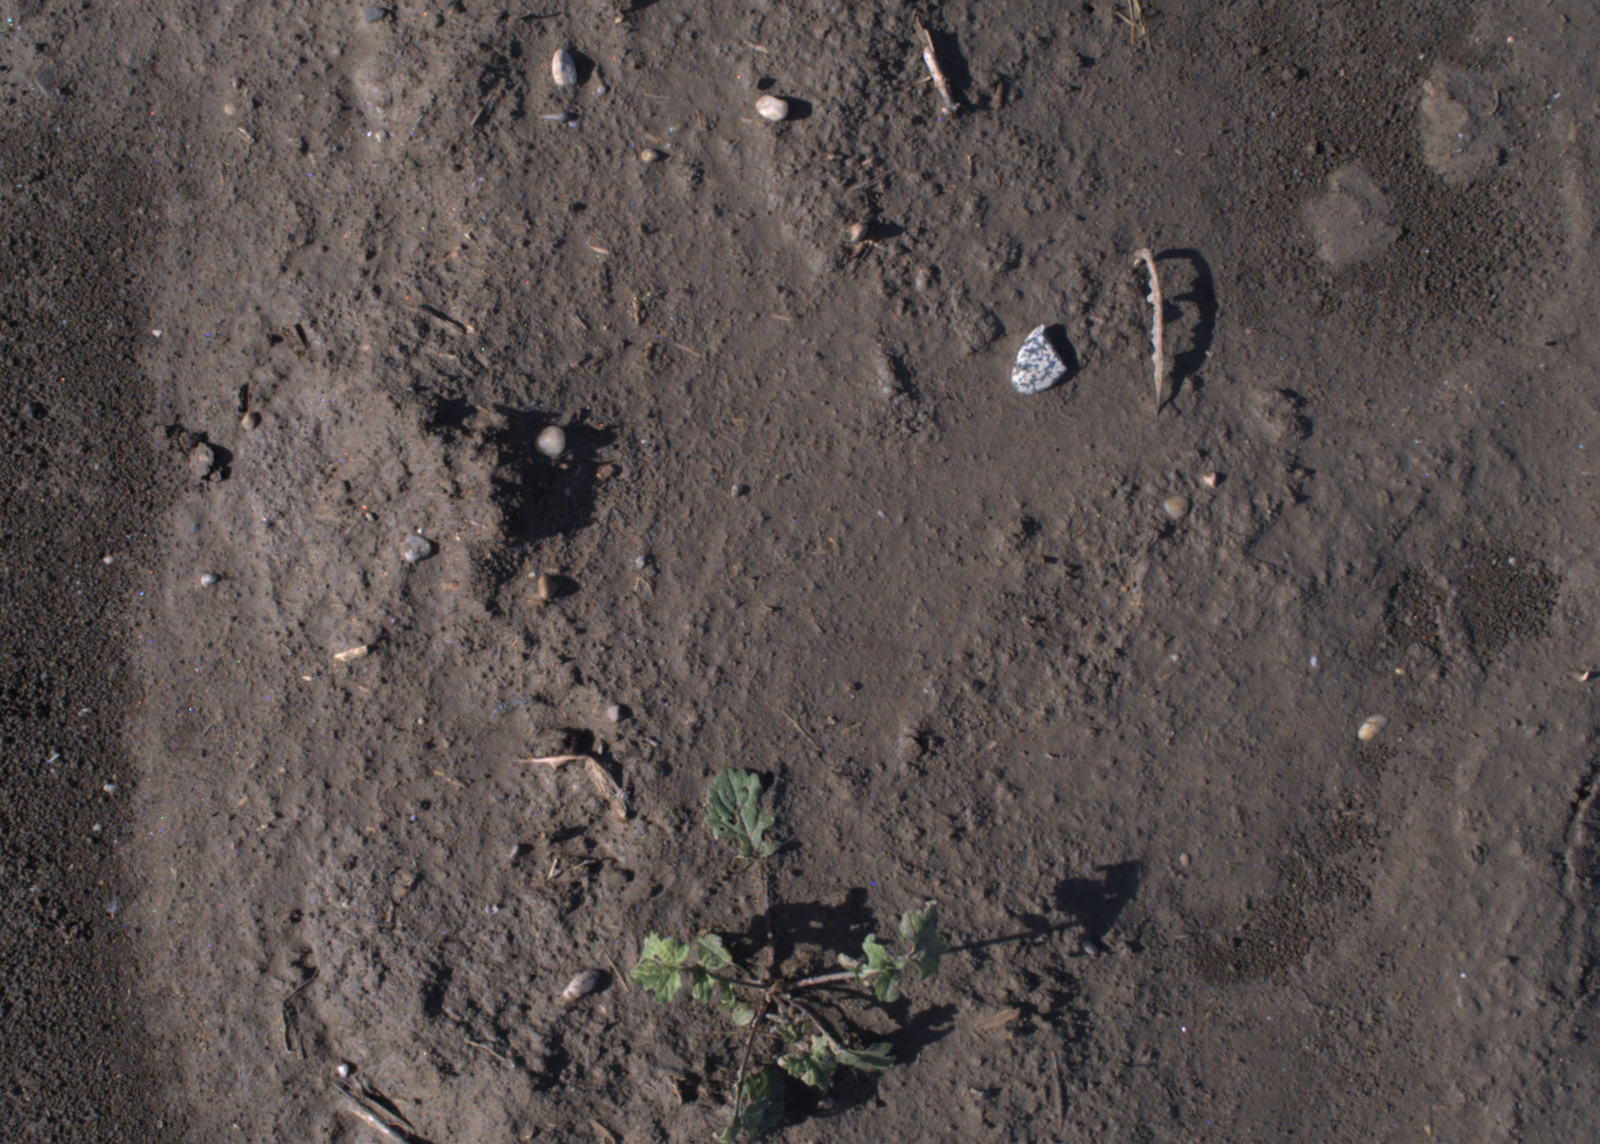
Capture date: 02.09.2020 09:13:23
Weather: sunny
Wind: medium
Seeding date: 21.07.2020
Plant canopy height (mm): 910